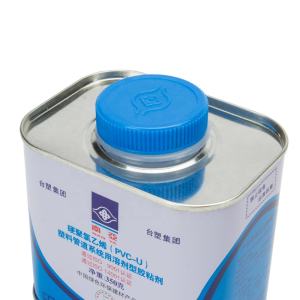
Label: metal